2nd Bomb Wing

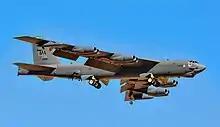
2nd Bomb Wing commander's B-52H

Today, as the largest bomb wing in Air Force Global Strike Command and as a part of the historic "Mighty Eighth" Air Force, the wing continues to reflect the heritage of its motto Libertatem Defendimus: "Liberty We Defend."